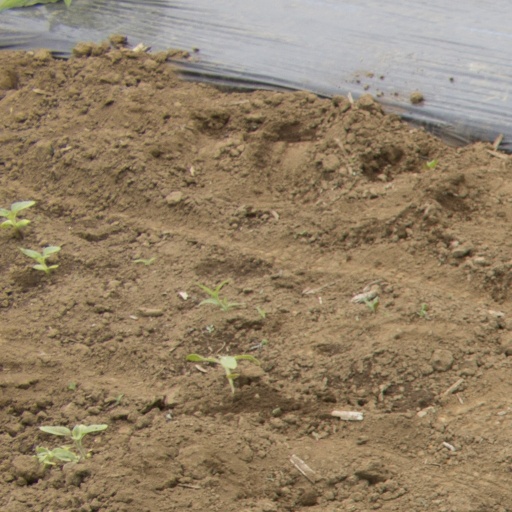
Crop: Jerusalem artichoke